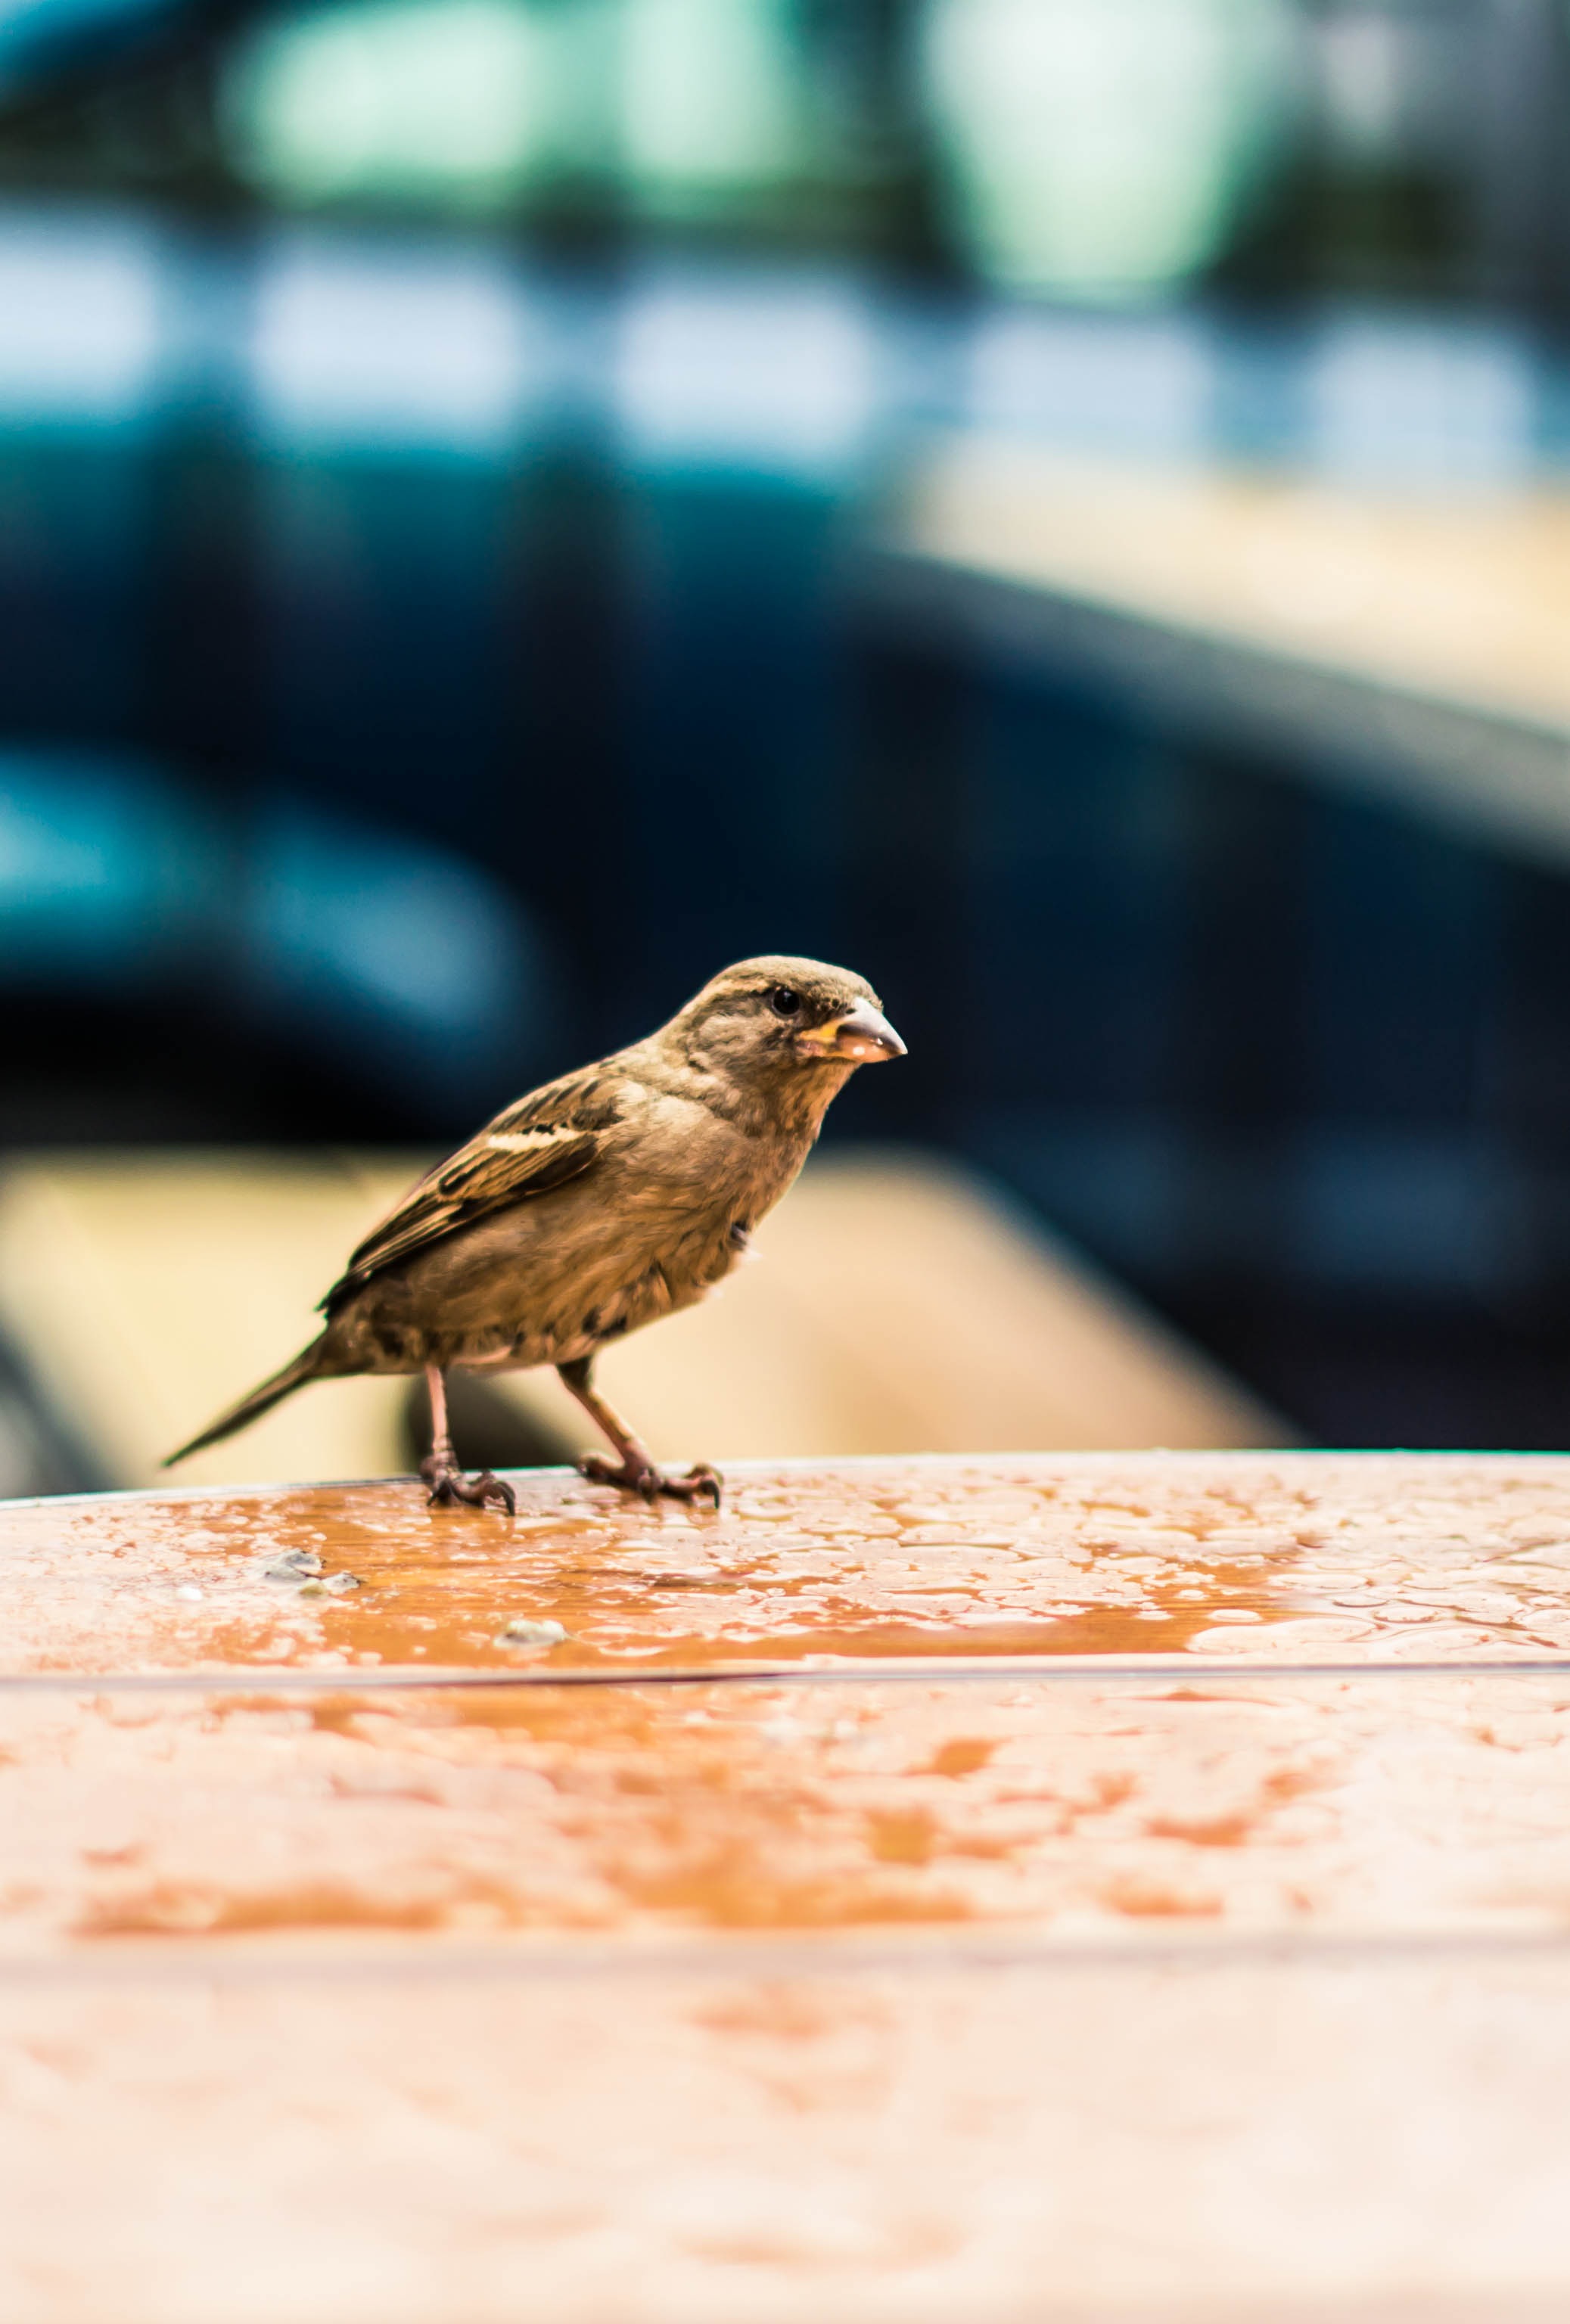
nature, bird, wing, wildlife, beak, fauna, close up, birds, vertebrate, sparrow, sparrows, feathered race, house sparrow, perching bird